Tanner Berryhill

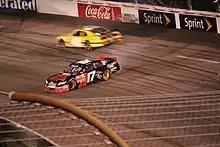
Berryhill's 2013 car spinning out at Richmond International Raceway

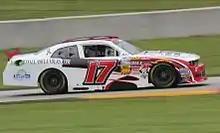
2014 Nationwide car at Road America

In 2014, Berryhill ran the whole season with Vision Racing. During qualifying at Talladega, Berryhill was involved in a single-car accident when Kyle Larson came down into him. He would be replaced by Chad Boat, as he and Billy Boat Motorsports used the No. 17 owner points to qualify into the race. His best finish was a 17th place finish at Mid-Ohio. Berryhill would finish 22nd in points.